Lordi's Square

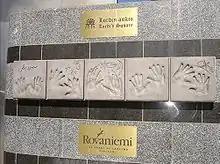
Hand prints and signatures of Lordi's line-up at the time can be seen at the Lordi's Square

Lordi's Square (known as the "Sampo Square" until 2006) is a square in central Rovaniemi, Finland. Next to the square are located a shopping centre called "Sampokeskus" and a small boulevard. The square is especially popular in summer as a venue for various events.